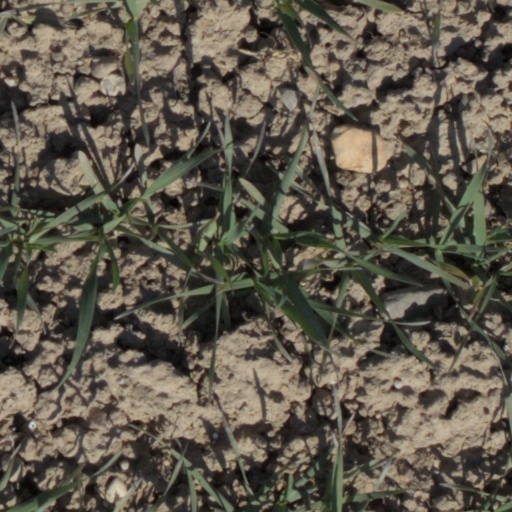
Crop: wheat